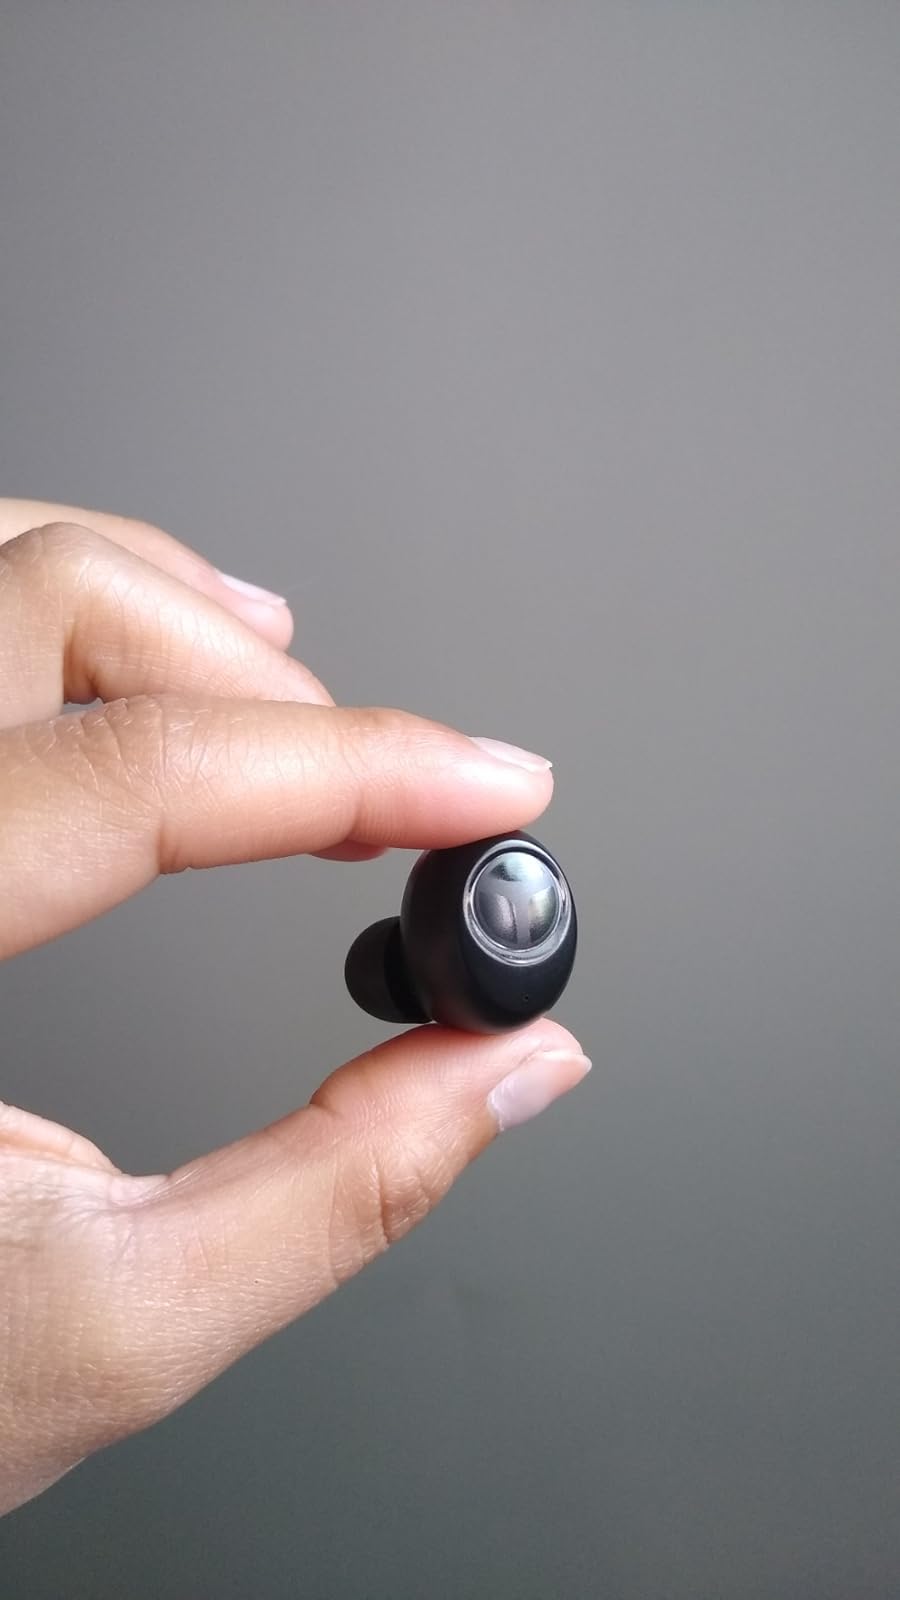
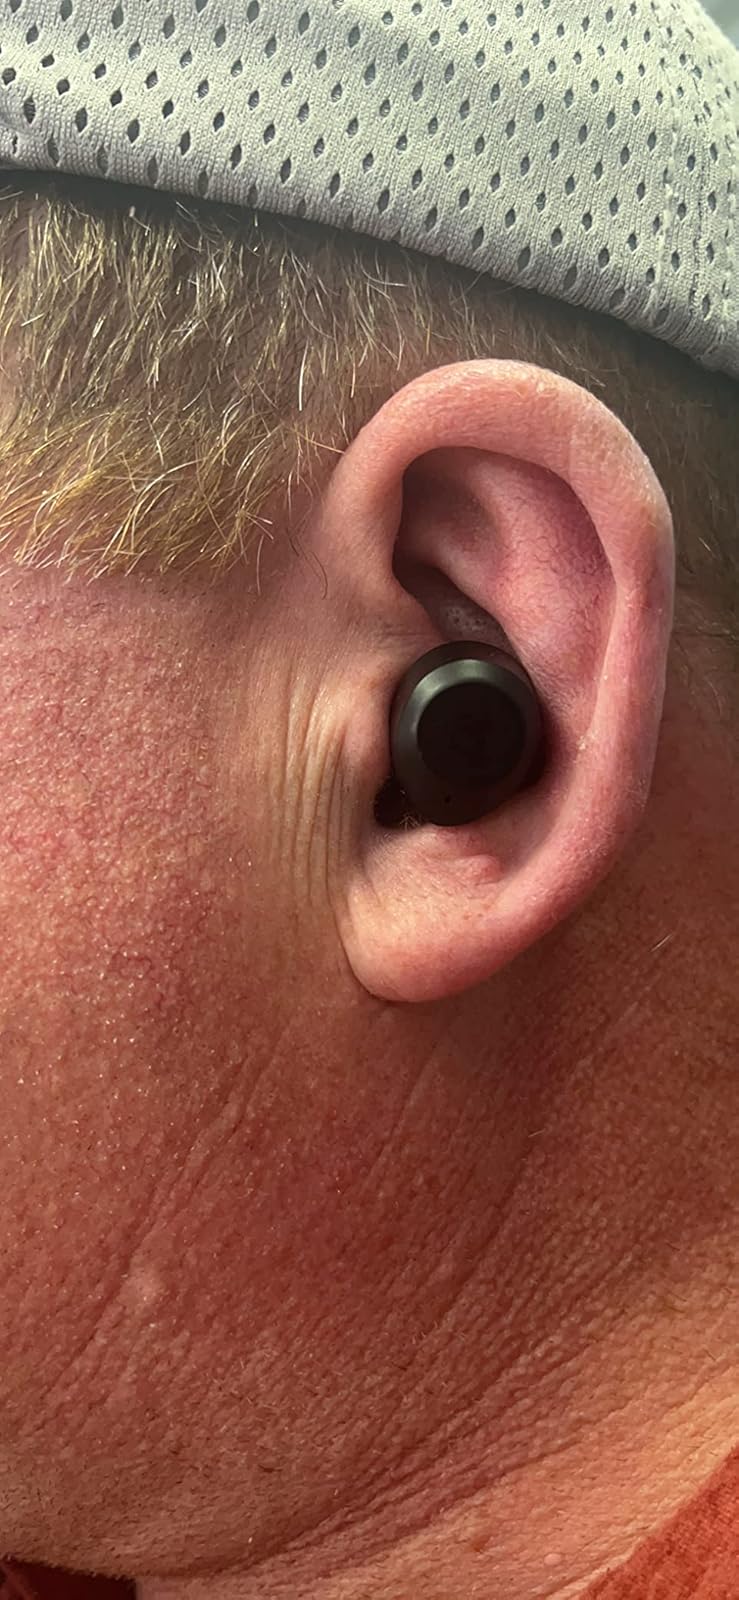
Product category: earbuds
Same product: no